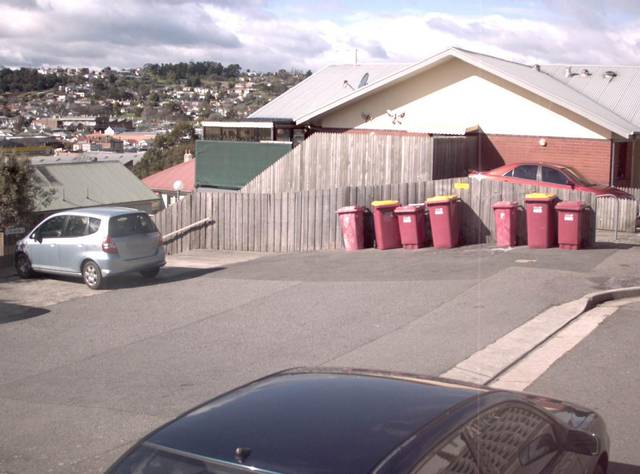
Region: Australia
Coordinates: -41.449, 147.136